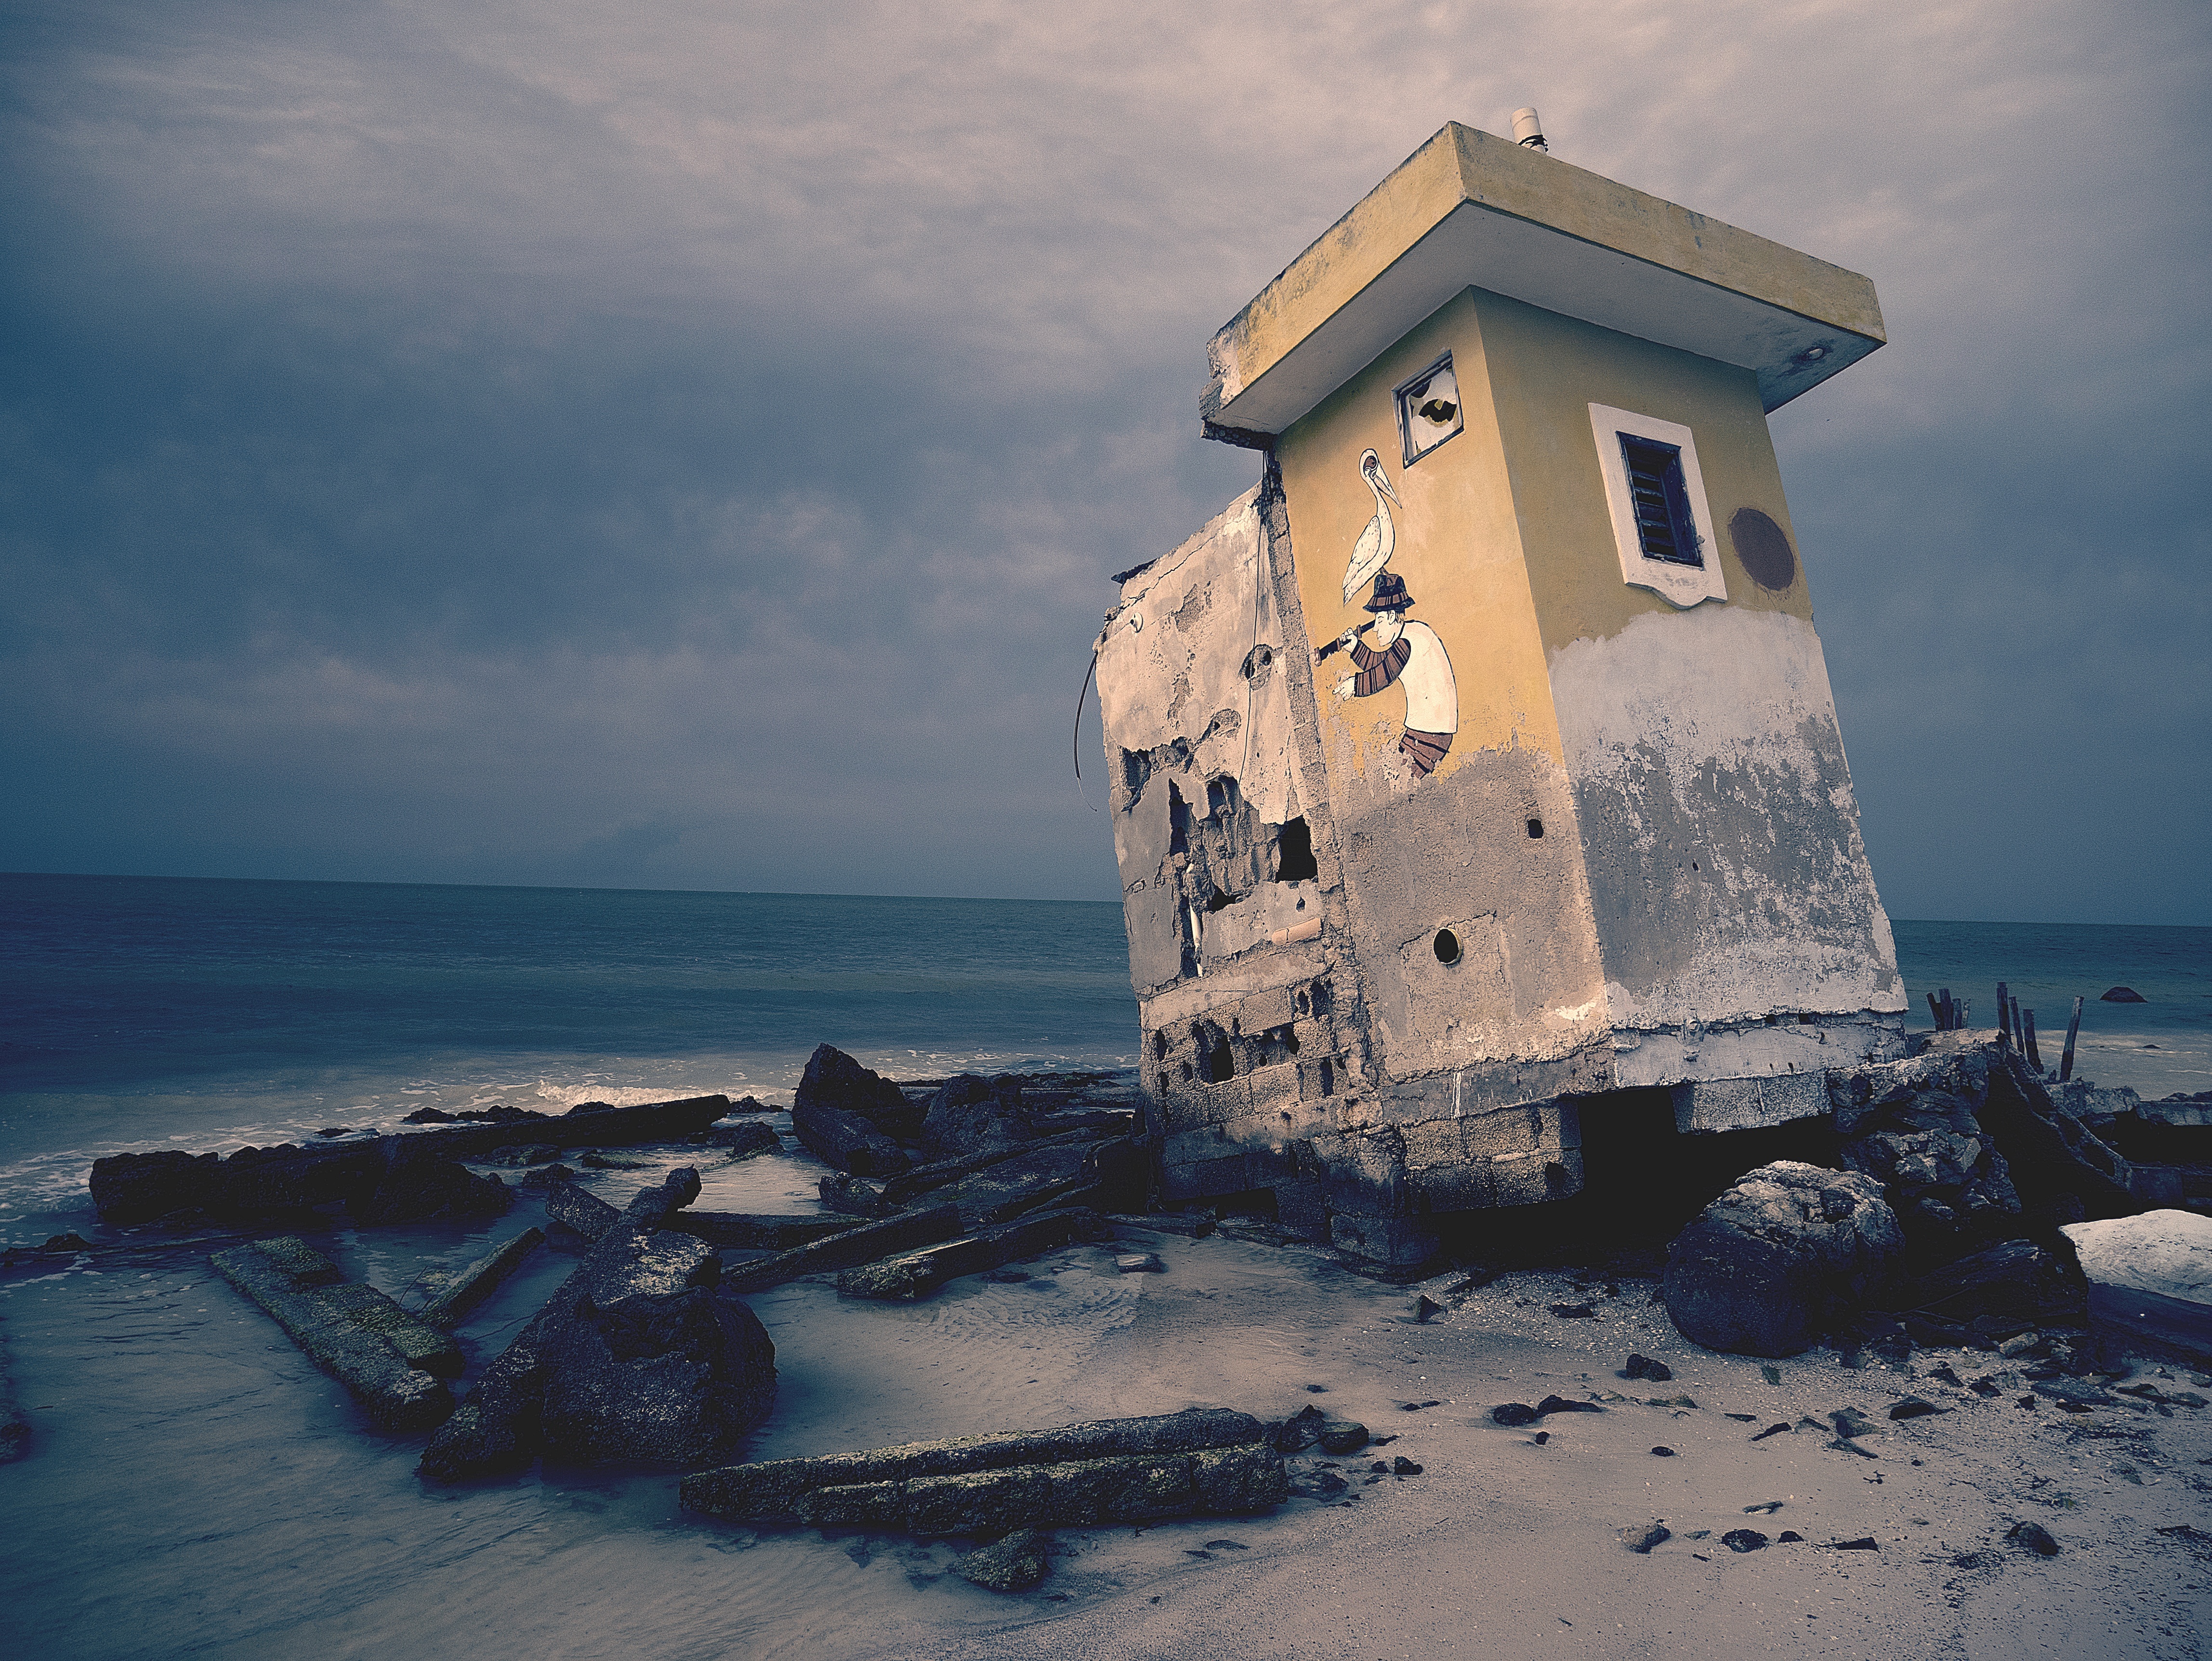
beach, sea, coast, sand, rock, ocean, architecture, structure, shore, building, old, desolate, cliff, seaside, vehicle, tower, broken, bay, abandoned, empty, exterior, decay, graffiti, terrain, weathered, decaying, crumbling, destruction, cape, aged, neglect, graffiti art